Caspar Samler farm

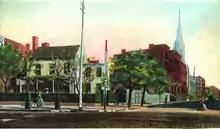
The Casper Samler homestead, 29th Street and Broadway; last farmhouse on Broadway, 1867. It was removed to make way for the Gilsey House, which was razed to make way for an office building by 1922.

The Caspar Samler farm was a tract of land comprising the greater part of Fifth Avenue from Madison Square to 31st Street in what is now the Koreatown section of Manhattan, New York City, New York.